Theofanis Siatisteus

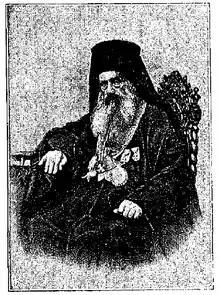
Theofanis Siatisteus

Theofanis Siatisteus (Selitsa, Voio, died 1868) was a fighter in the Greek War of Independence and a cleric.